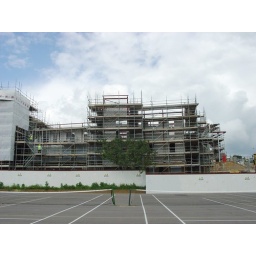
The first of the windows are now being installed in the new build and the walls are going up well